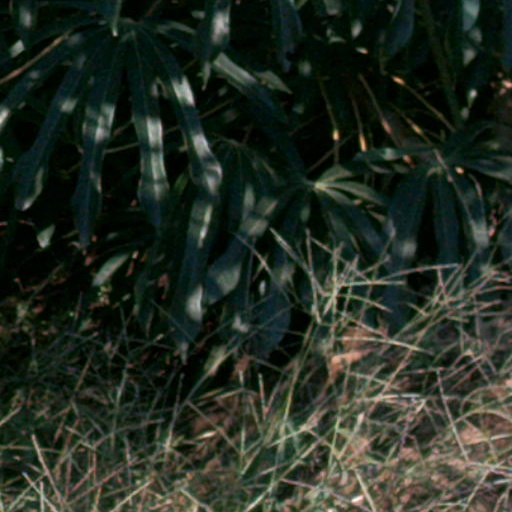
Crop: cassava